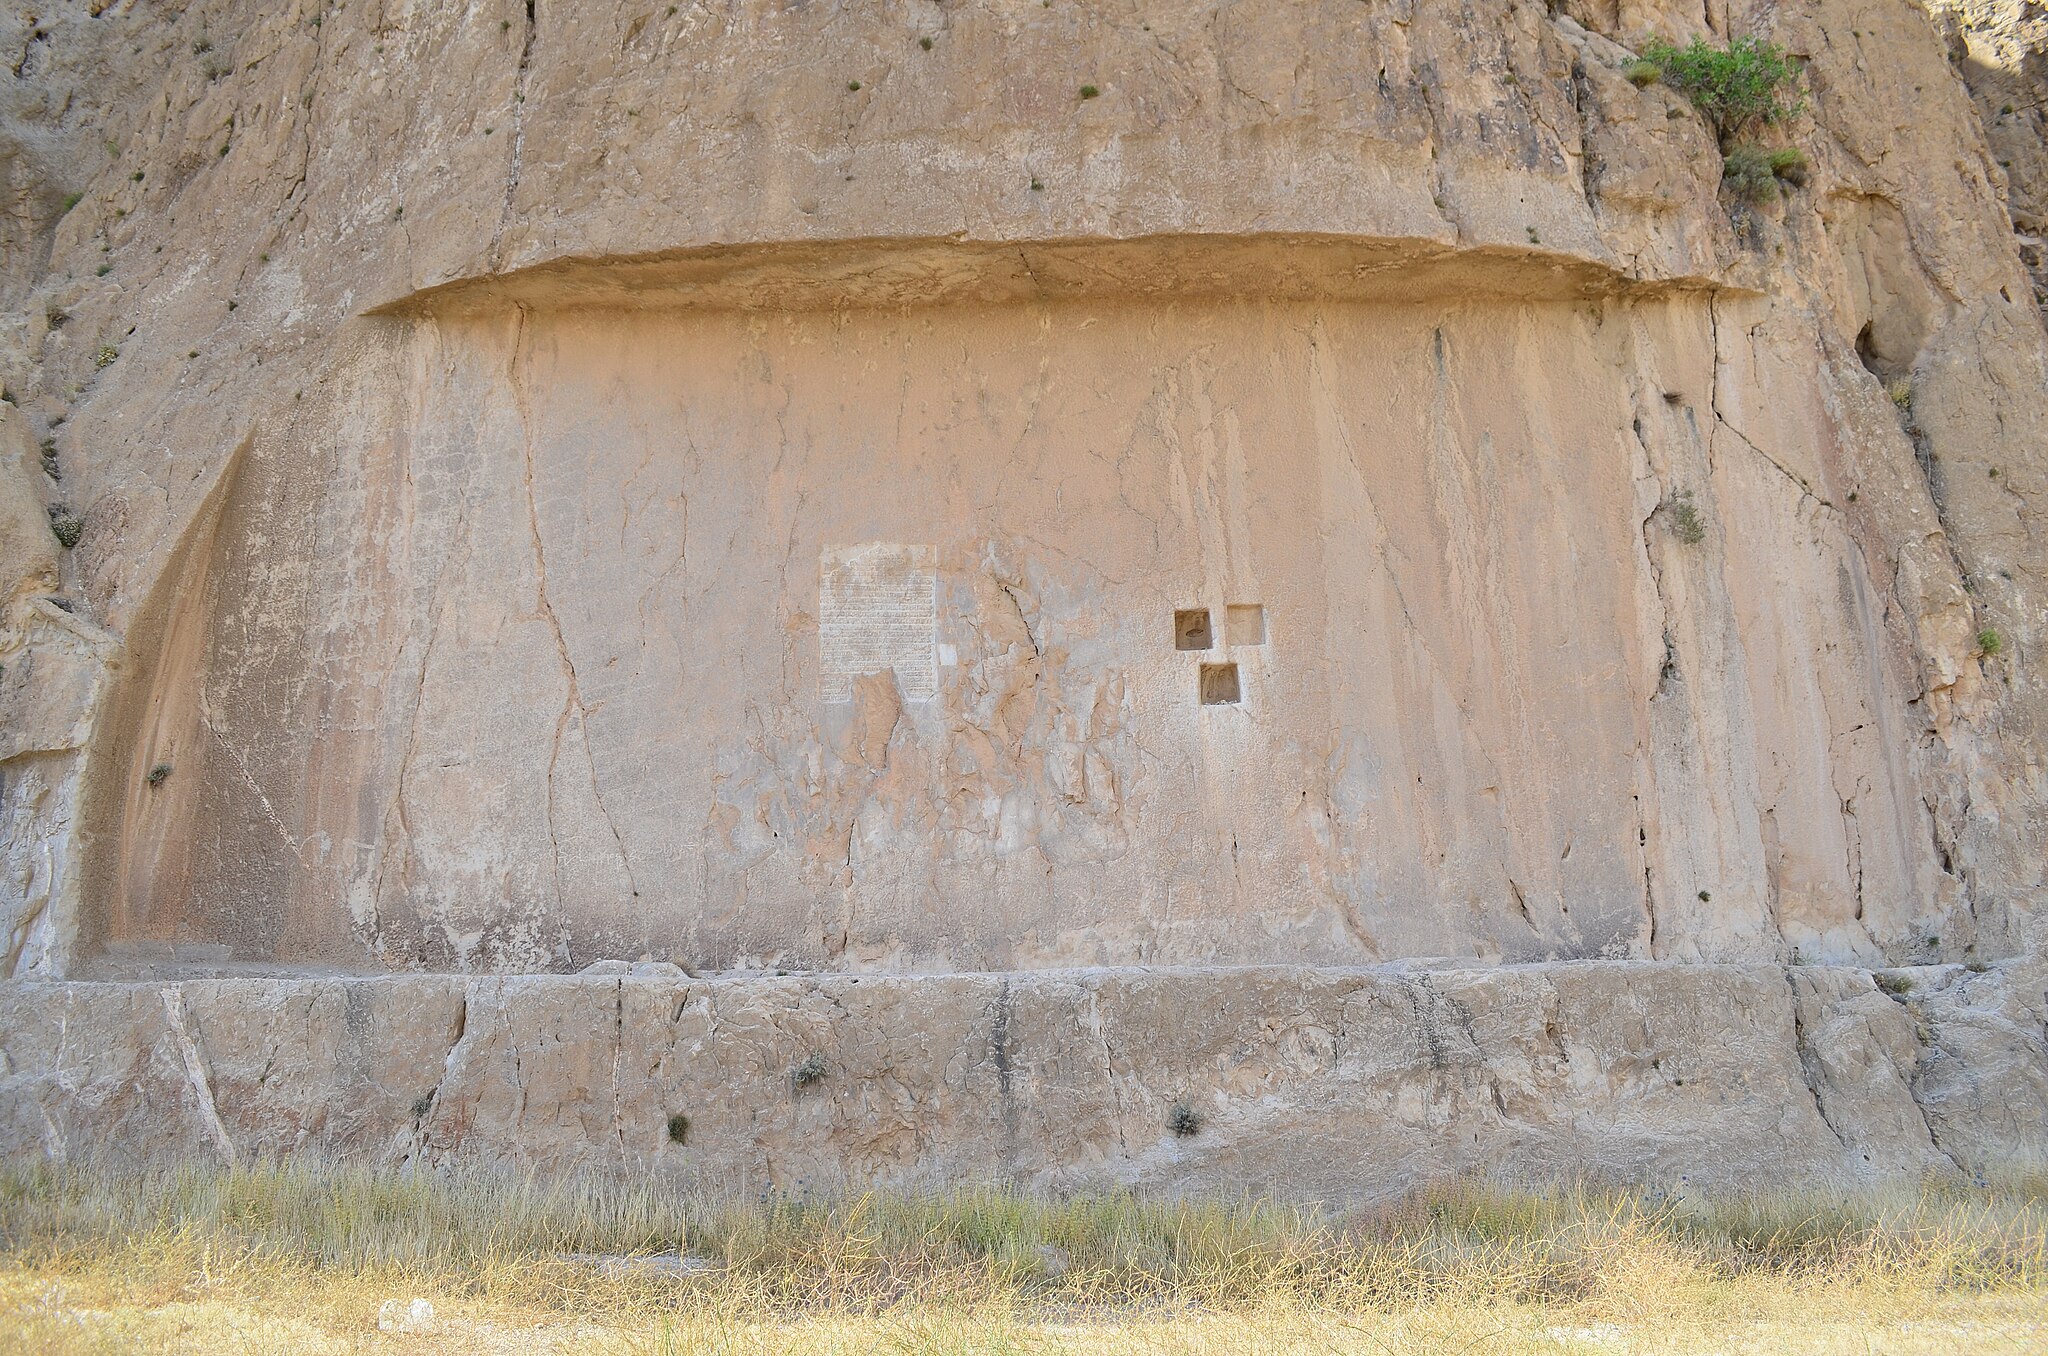
Title: Naqshe Rostam Darafsh Ordibehesht 93 (2)
Description: Naqsh-e Rustam
Date: 2014-05-05 16:27:03
Categories: GFDL, Taken with Nikon D5100, Blank surface in Naqsh-e Rustam, License migration redundant, Self-published work, Photos by Darafsh Kaviyani